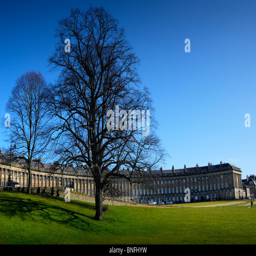
the in the historic , planned city on a sunny day with open lawns